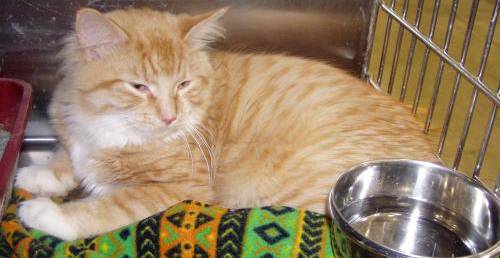
Label: cat